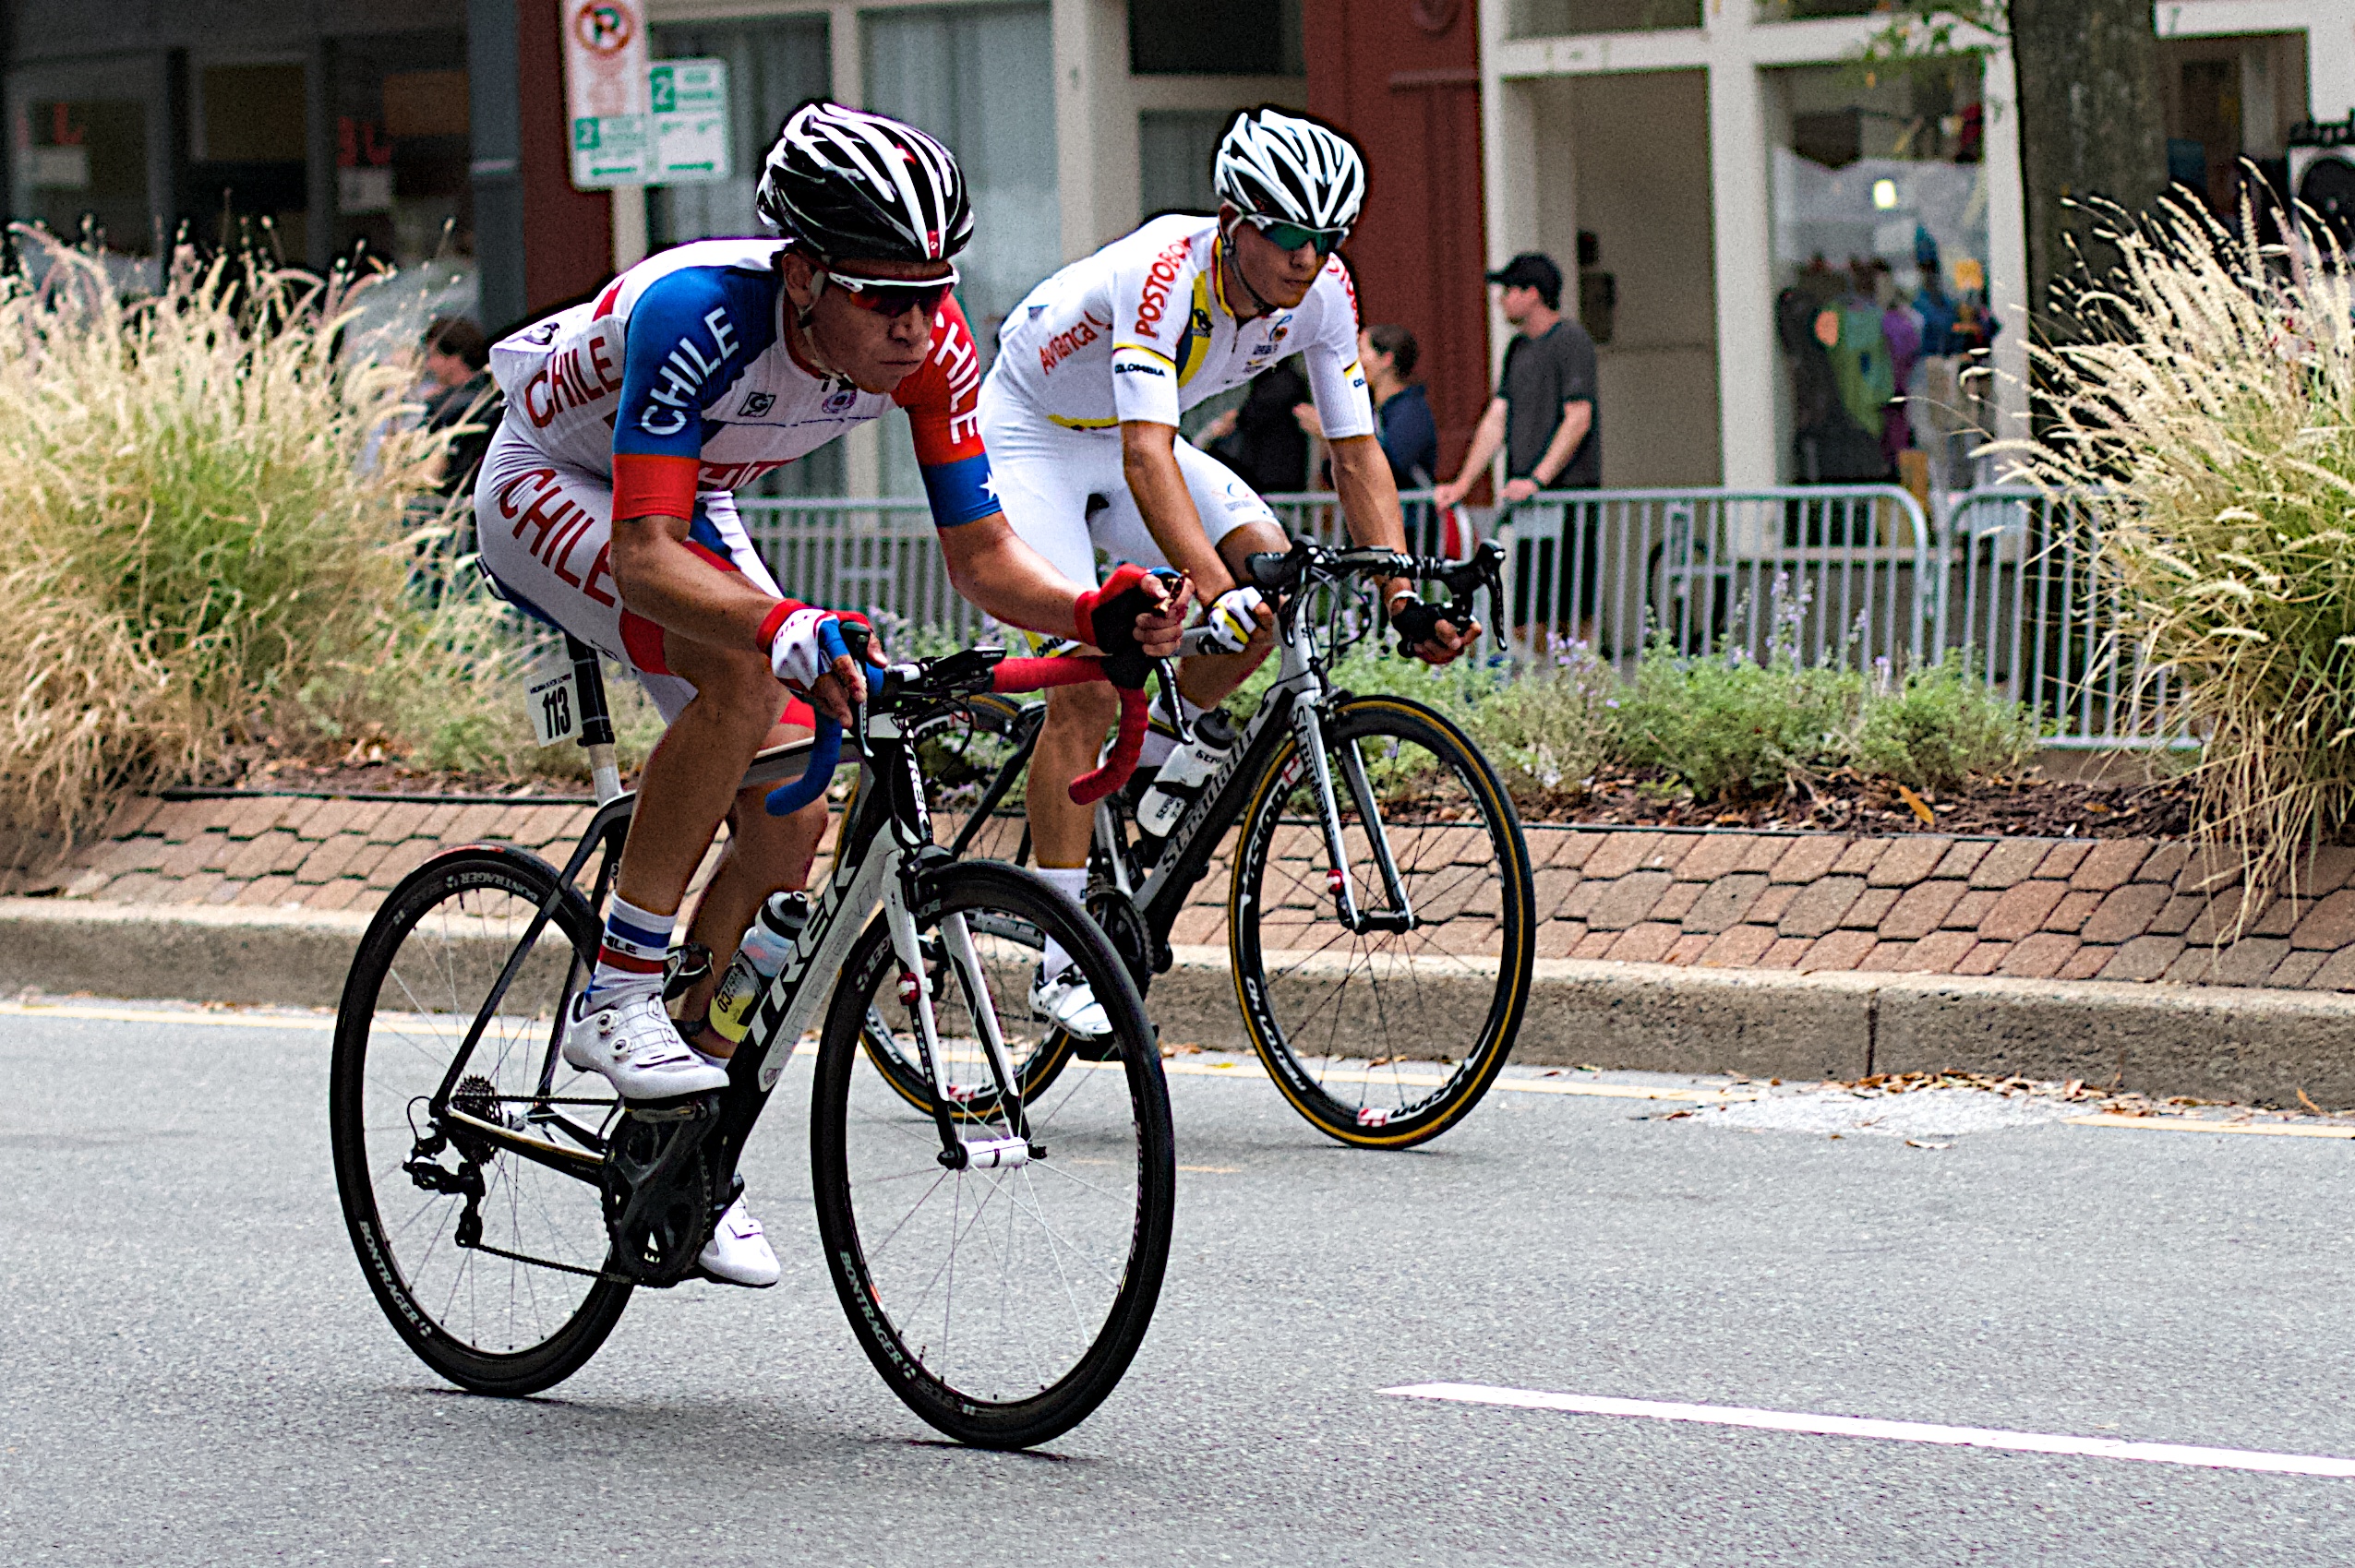
bicycle, recreation, vehicle, sports equipment, cycling, race, sports, racing, vcubrb, road cycling, outdoor recreation, cycle sport, bicycle racing, road bicycle, endurance sports, racing bicycle, road bicycle racing, duathlon